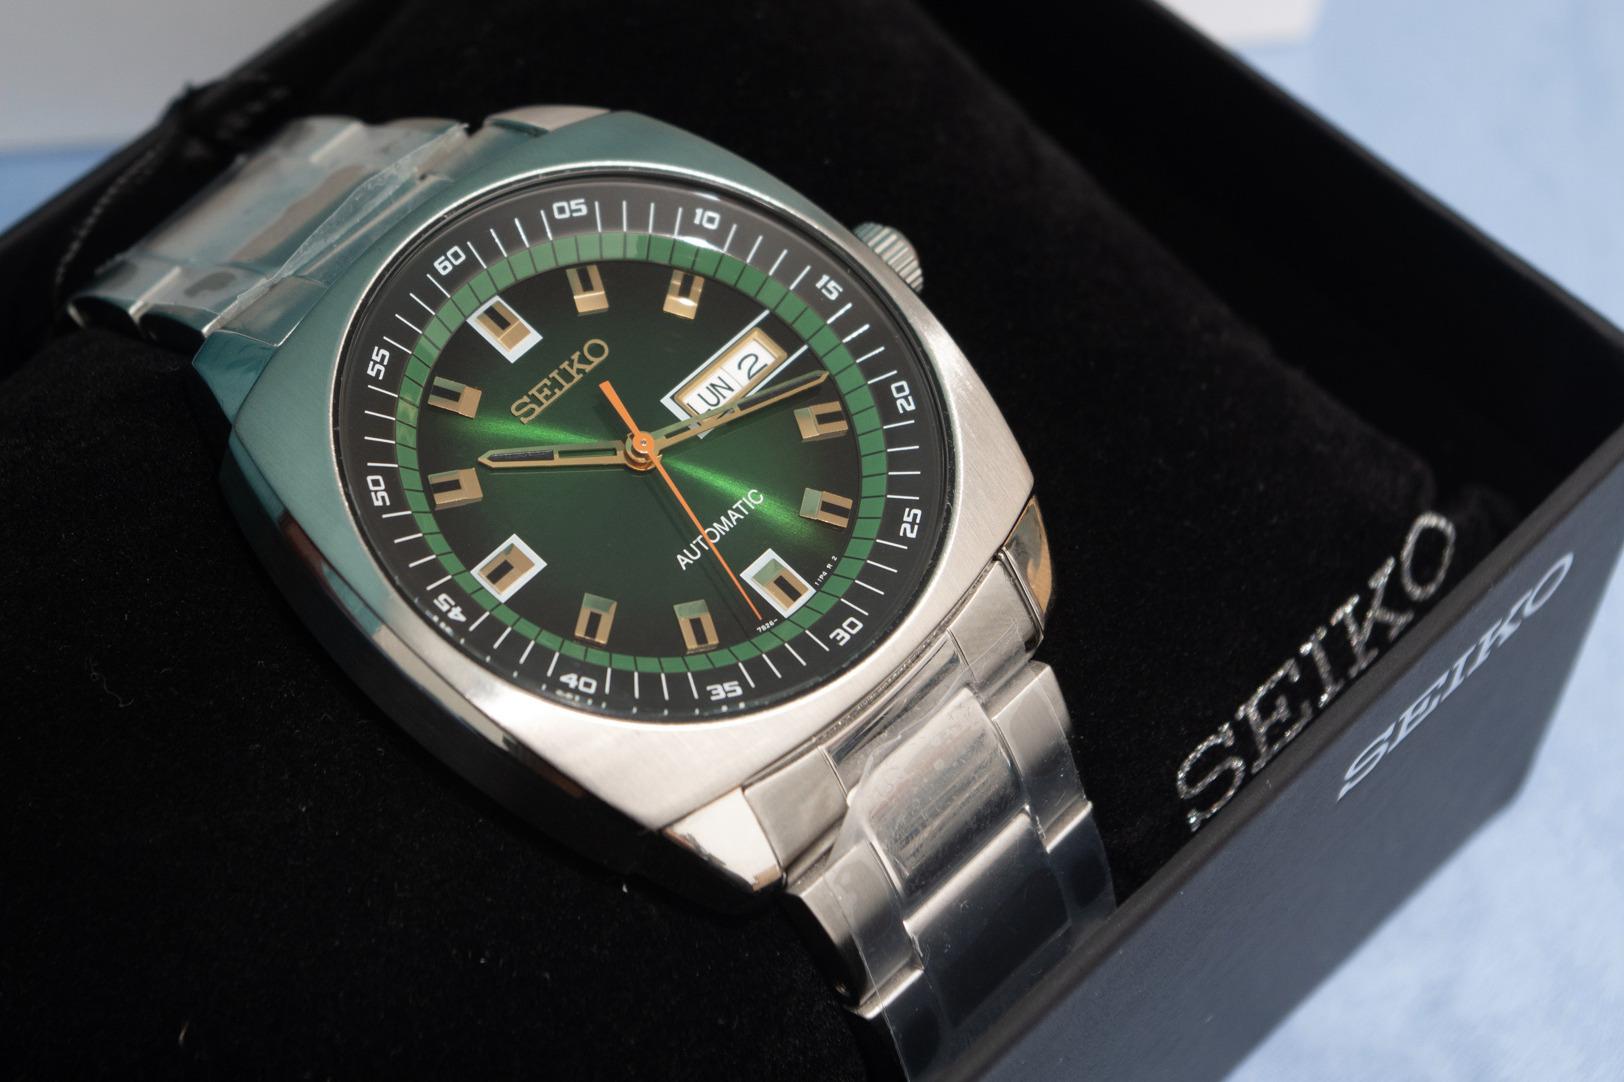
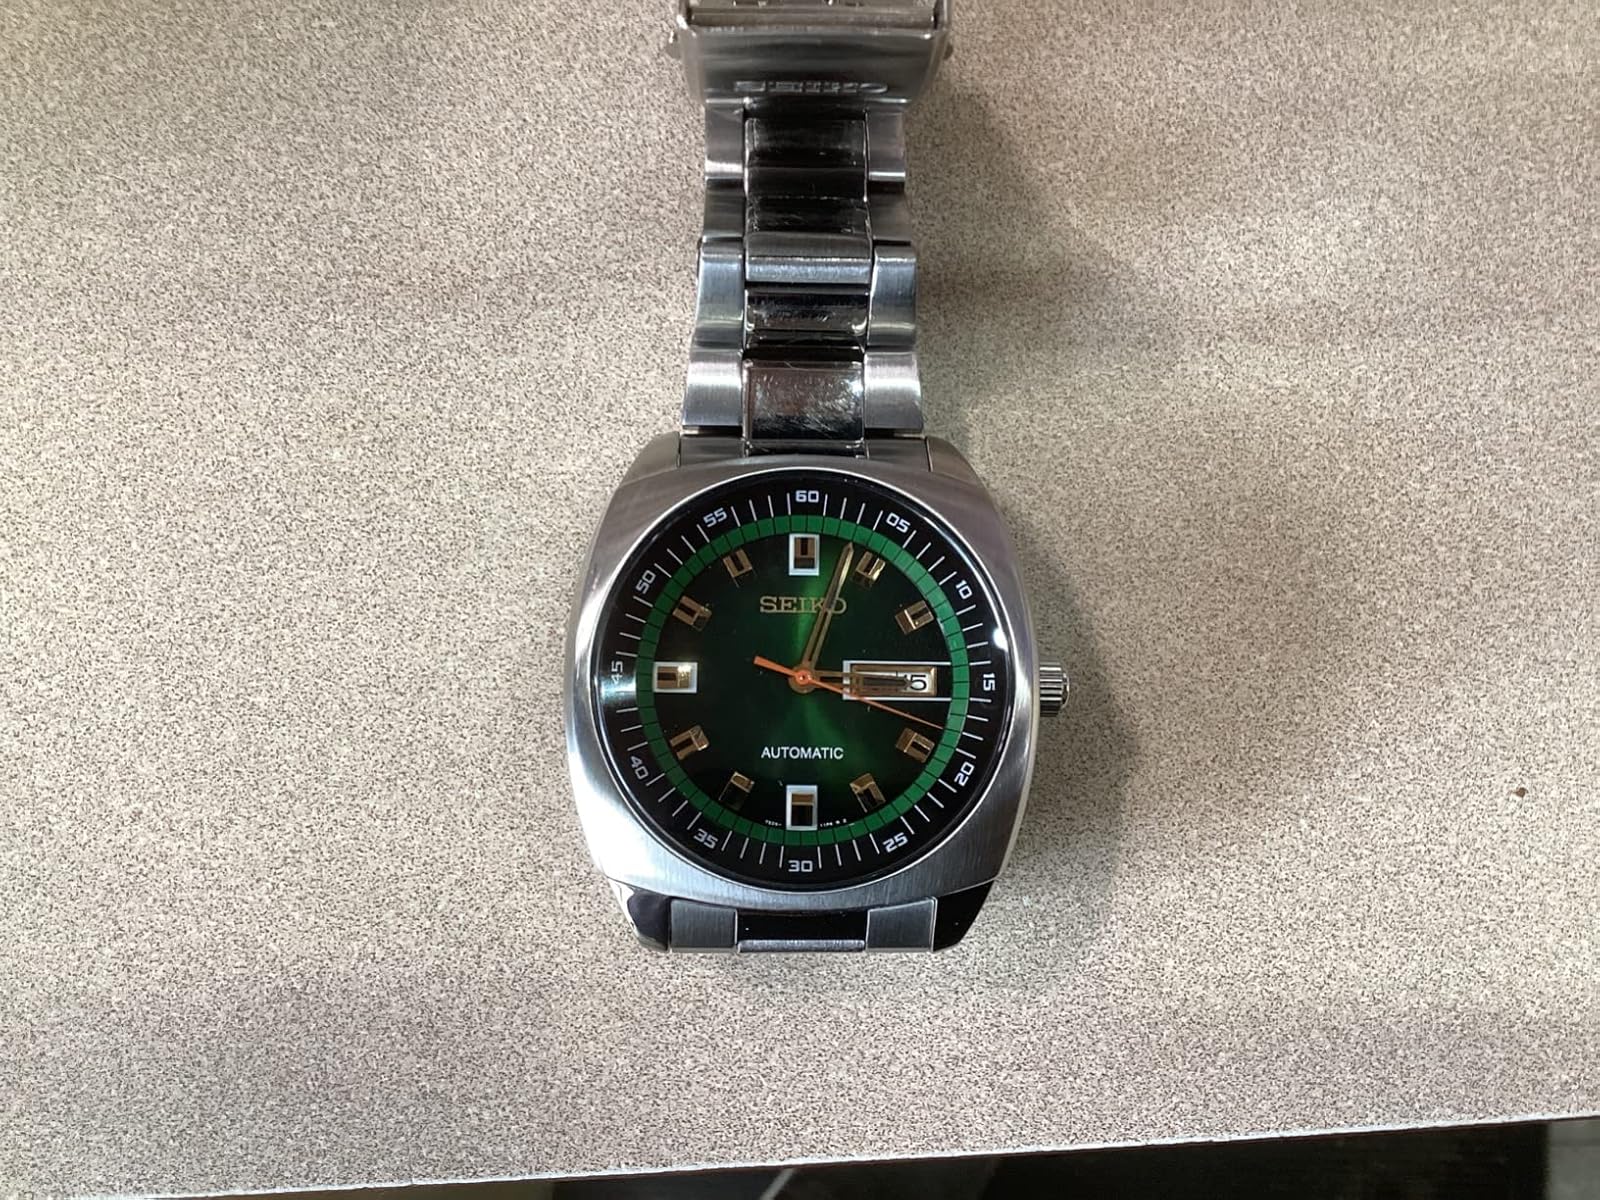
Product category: accessories_watch
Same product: yes